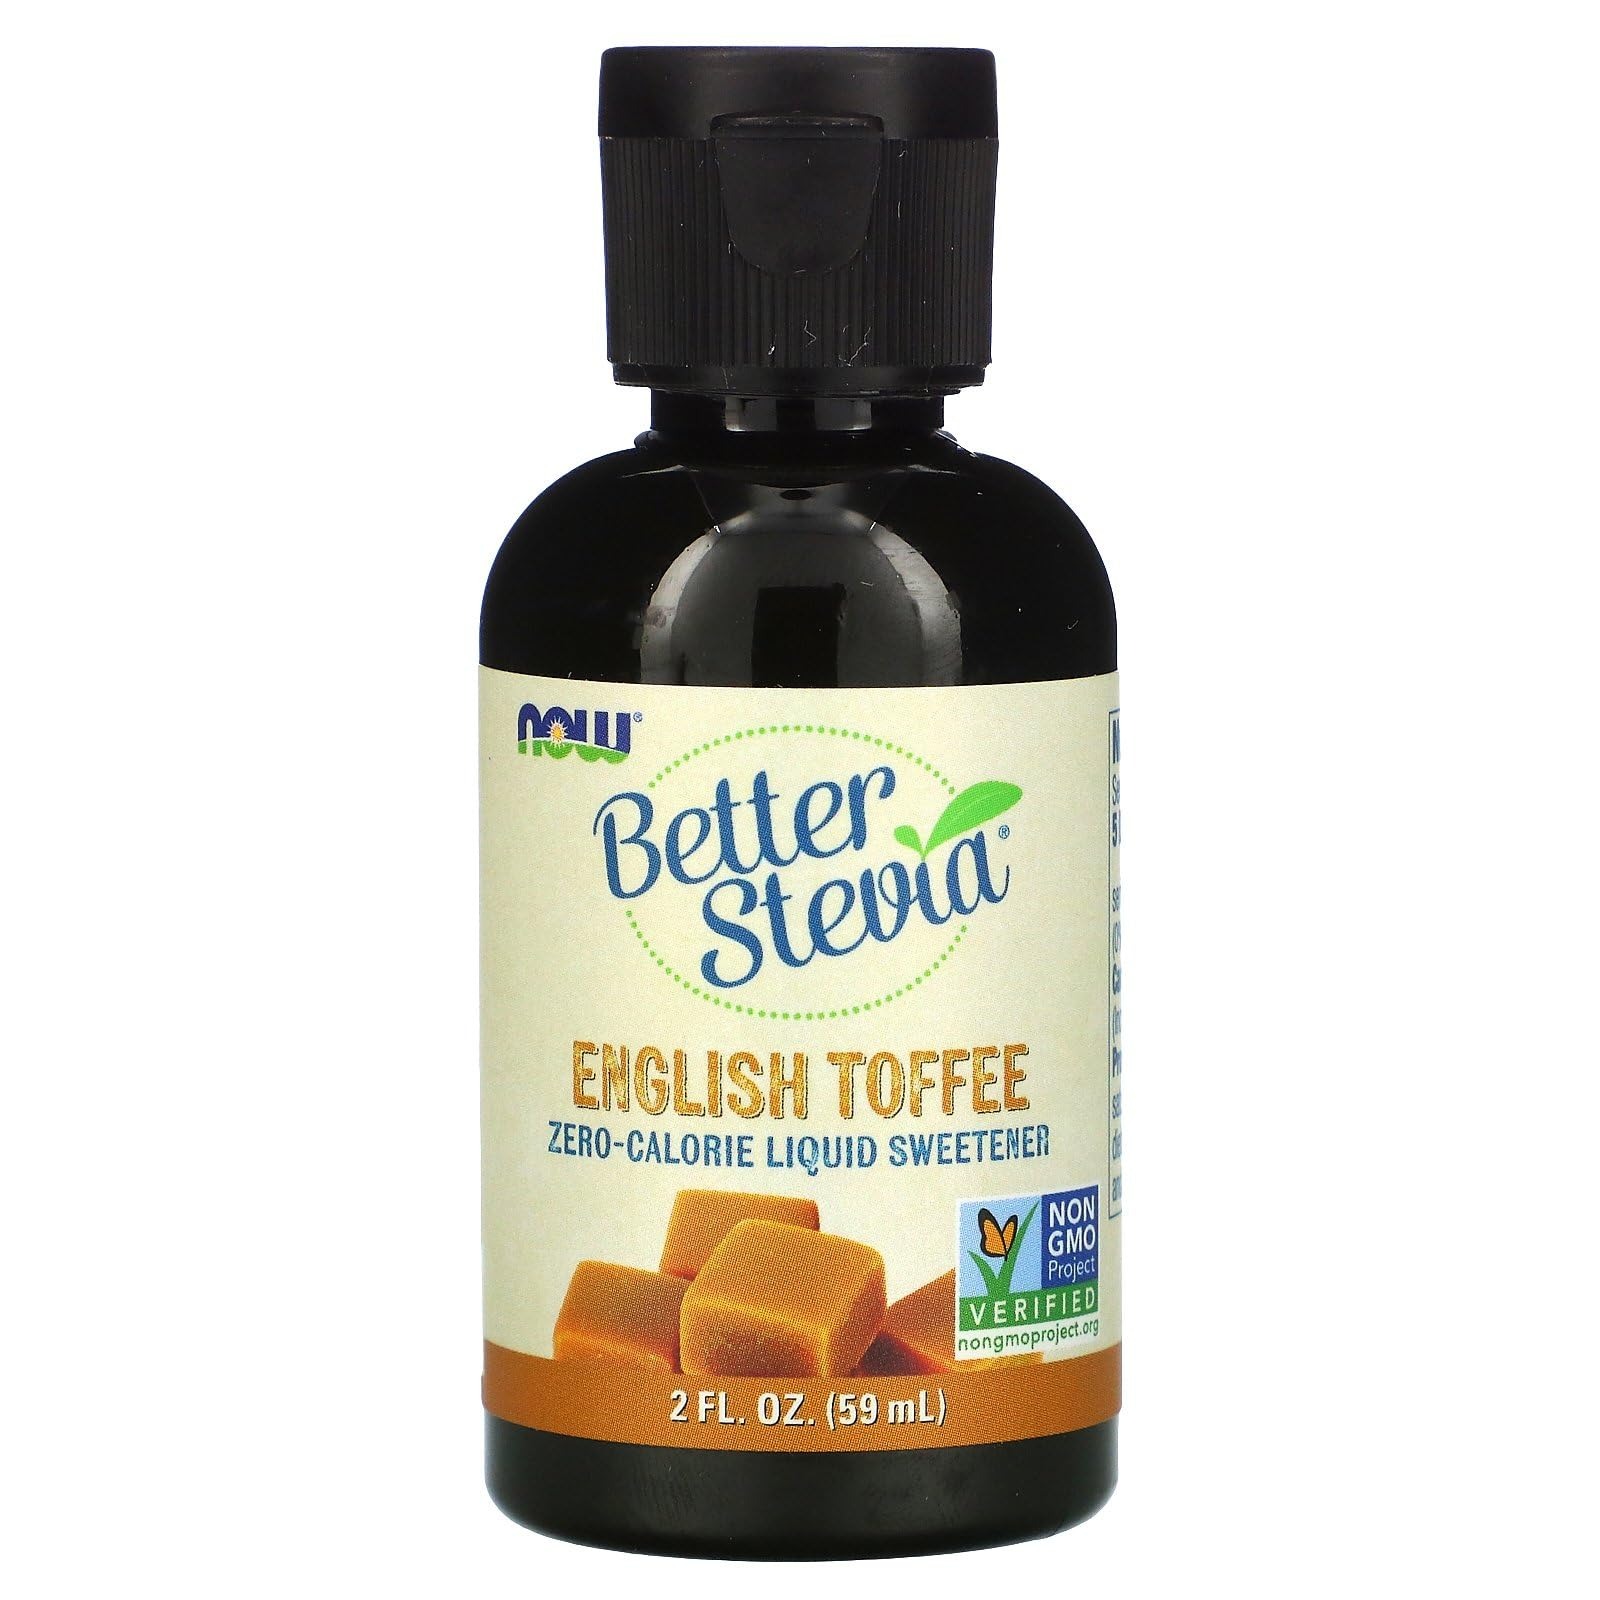
Item Name: NOW Foods, Better Stevia, Liquid Zero-Calorie Sweetener, English Toffee, Low Glycemic Impact, Kosher, 2-Ounce
Bullet Point 1: English Toffee Flavor; Non-GMO Project Verified; Made with Organic Stevia
Bullet Point 2: Low-Glycemic Impact; Suitable for Diabetics; Keto Friendly
Bullet Point 3: Gluten Free; Kosher; Non-GMO Project Verified; Vegan/Vegetarian; Sugar Free
Bullet Point 4: Over 200 servings per bottle; Use in hot or cold beverages
Bullet Point 5: Packaged in the USA by a family owned and operated company since 1968
Value: 2.0
Unit: Fl Oz

Price: 10.77